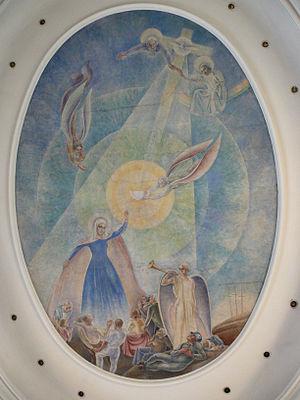
L'église Sainte-Marie-Auxiliatrice est une église paroissiale de Brégence en Autriche dépendant du doyenné de Bregenz et du diocèse de Feldkirch. Elle est dédiée à sainte Marie Auxiliatrice, secours des chrétiens, et est inscrite à la liste des monuments protégés.